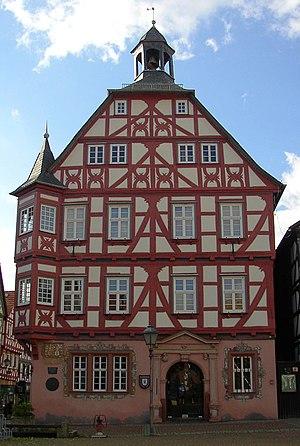
Grünberg est une municipalité allemande située dans l'arrondissement de Giessen et dans le land de la Hesse.